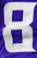
Number: 8